Muse Bihi Abdi

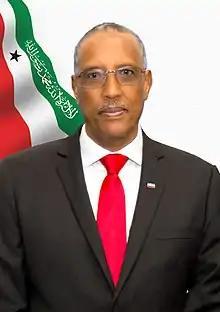
Official presidential portrait.

The 2017 Somaliland presidential elections were held on 13 November 2017. On 21 November Muse was announced as the winner of the election, becoming President-elect of Somaliland.